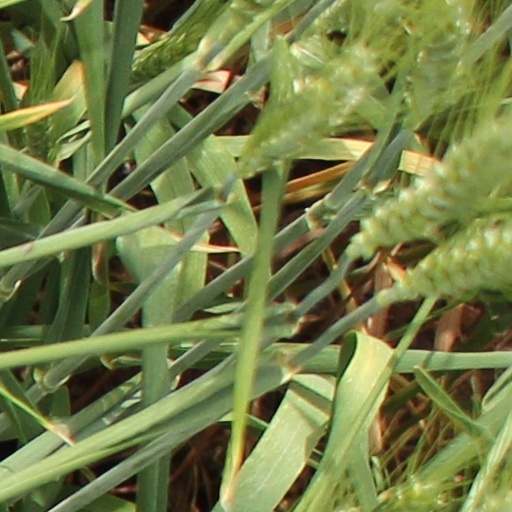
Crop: wheat